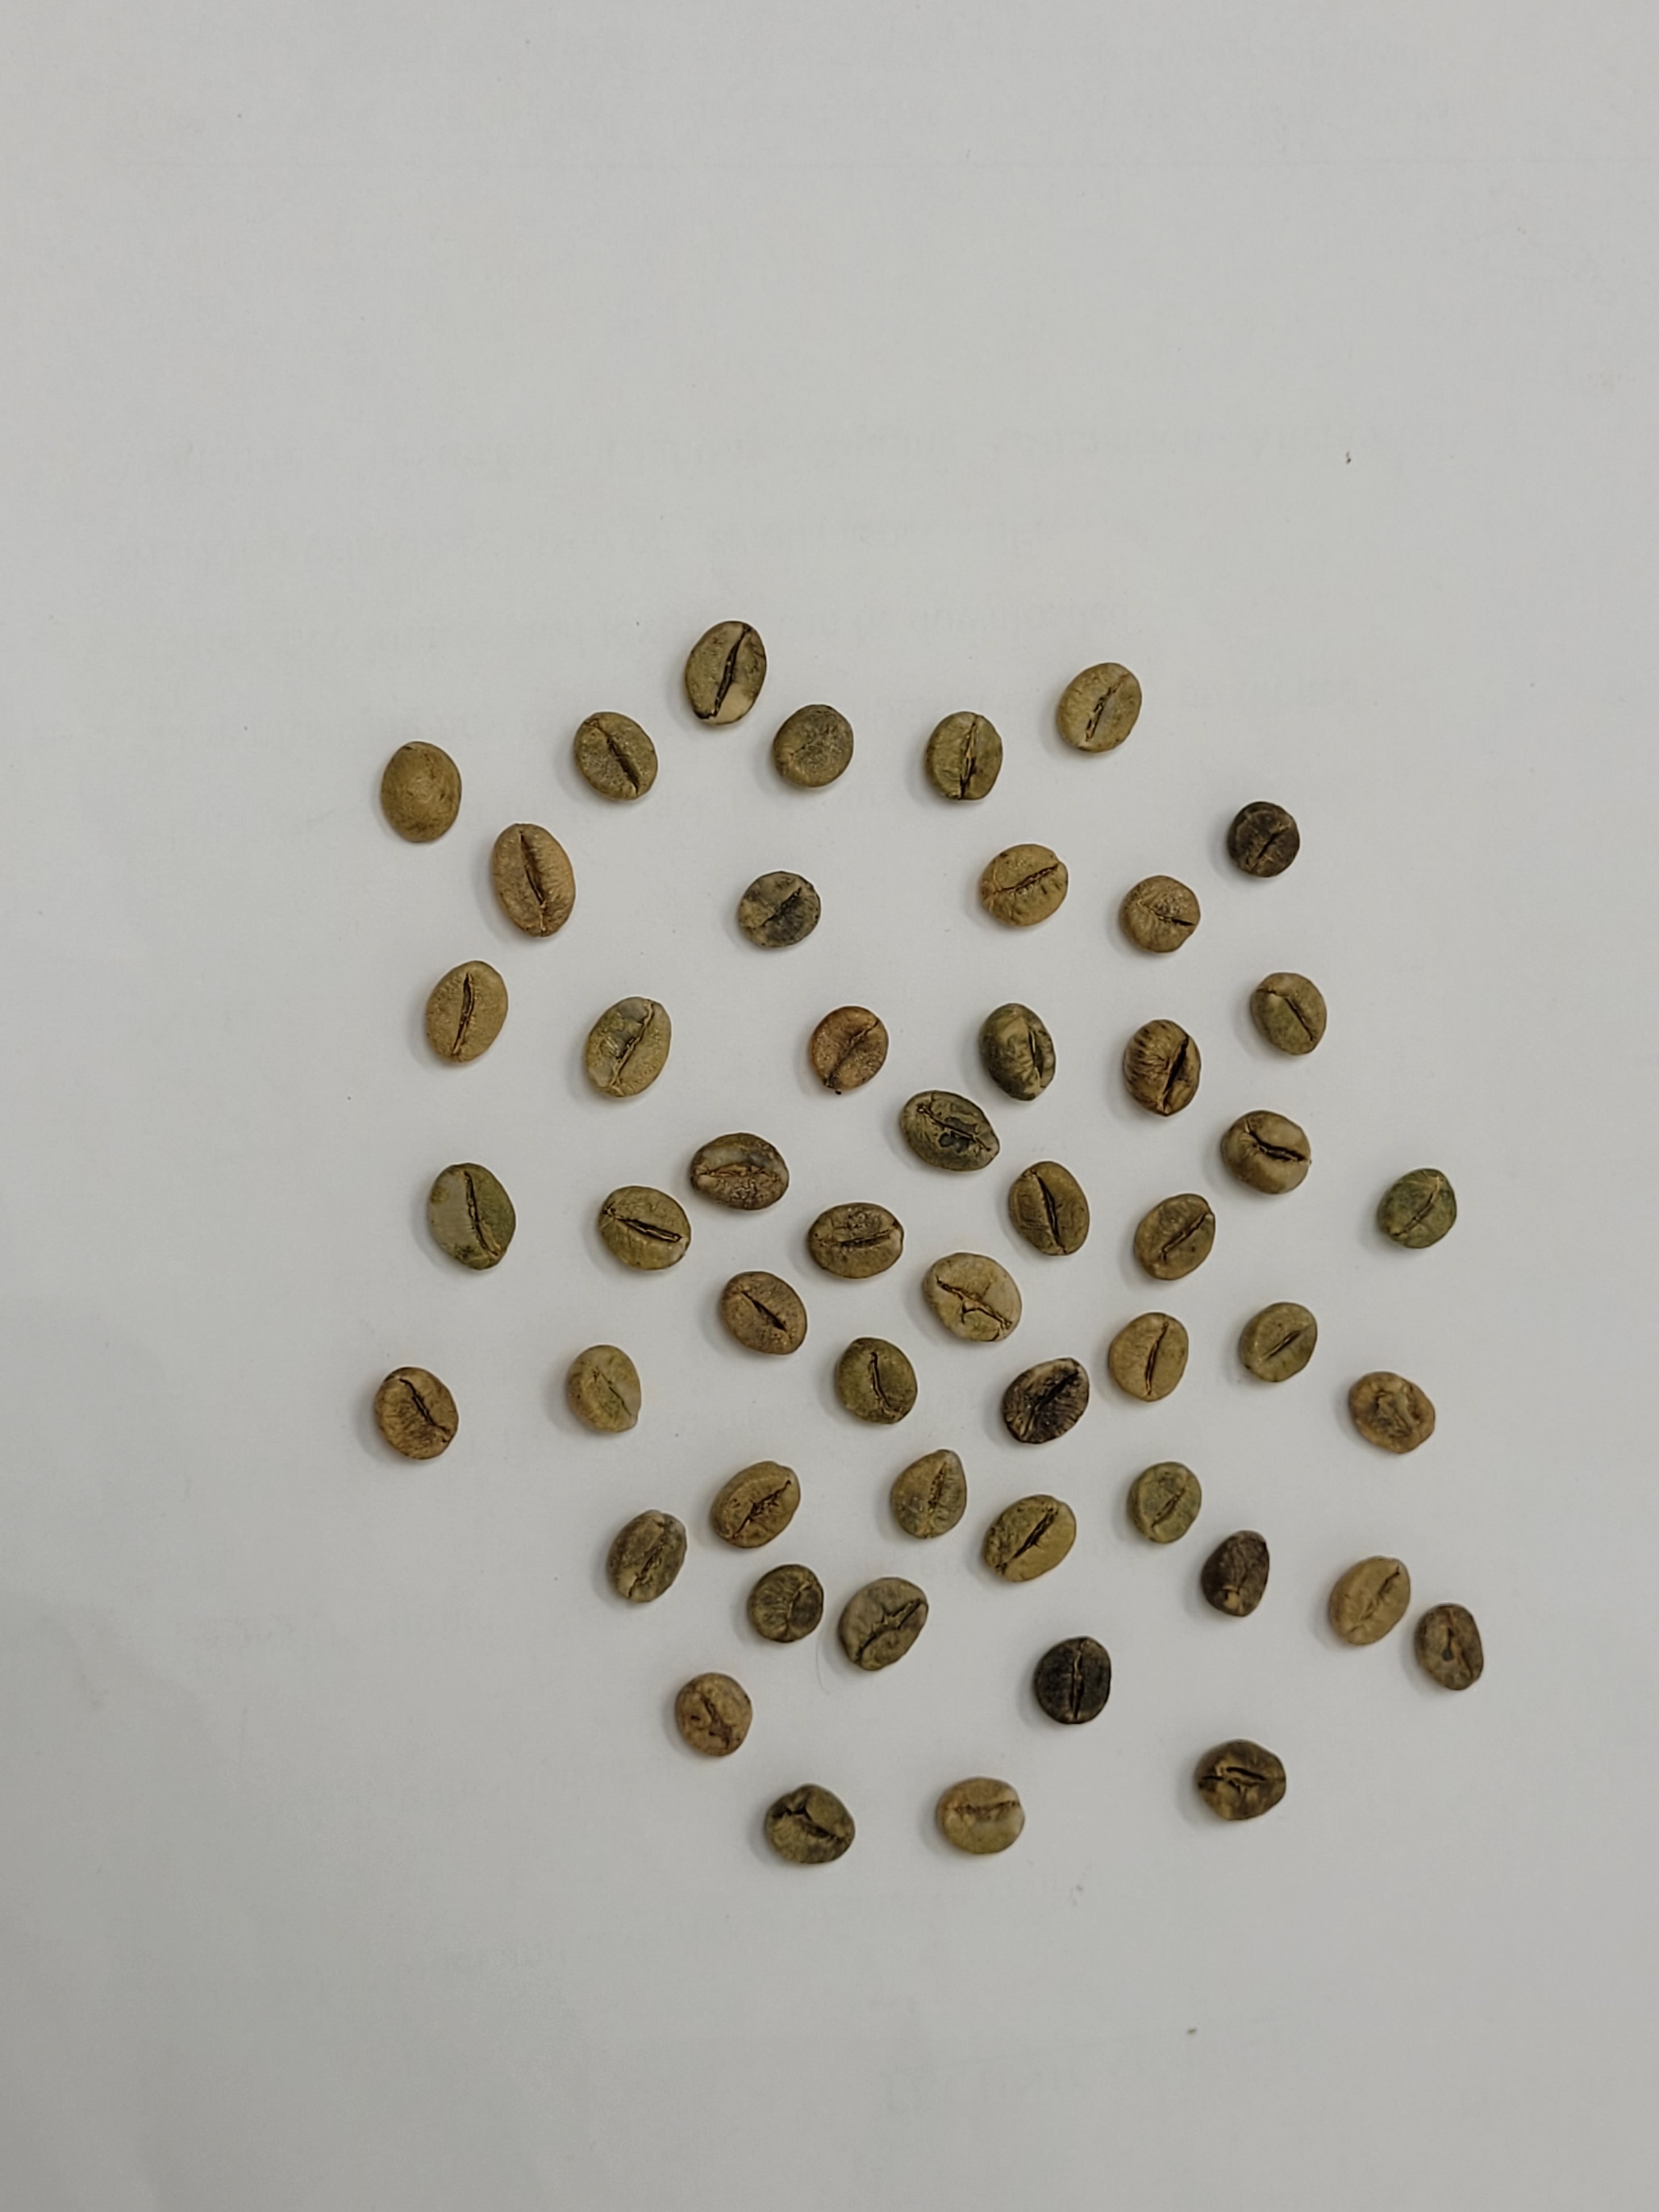
Coffee bean quality grade: AA